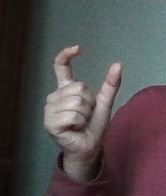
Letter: nun